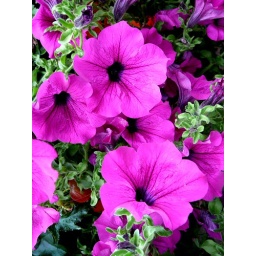
These were in flower boxes outside St Peter's church - such vibrant colours deserved to be photographed.